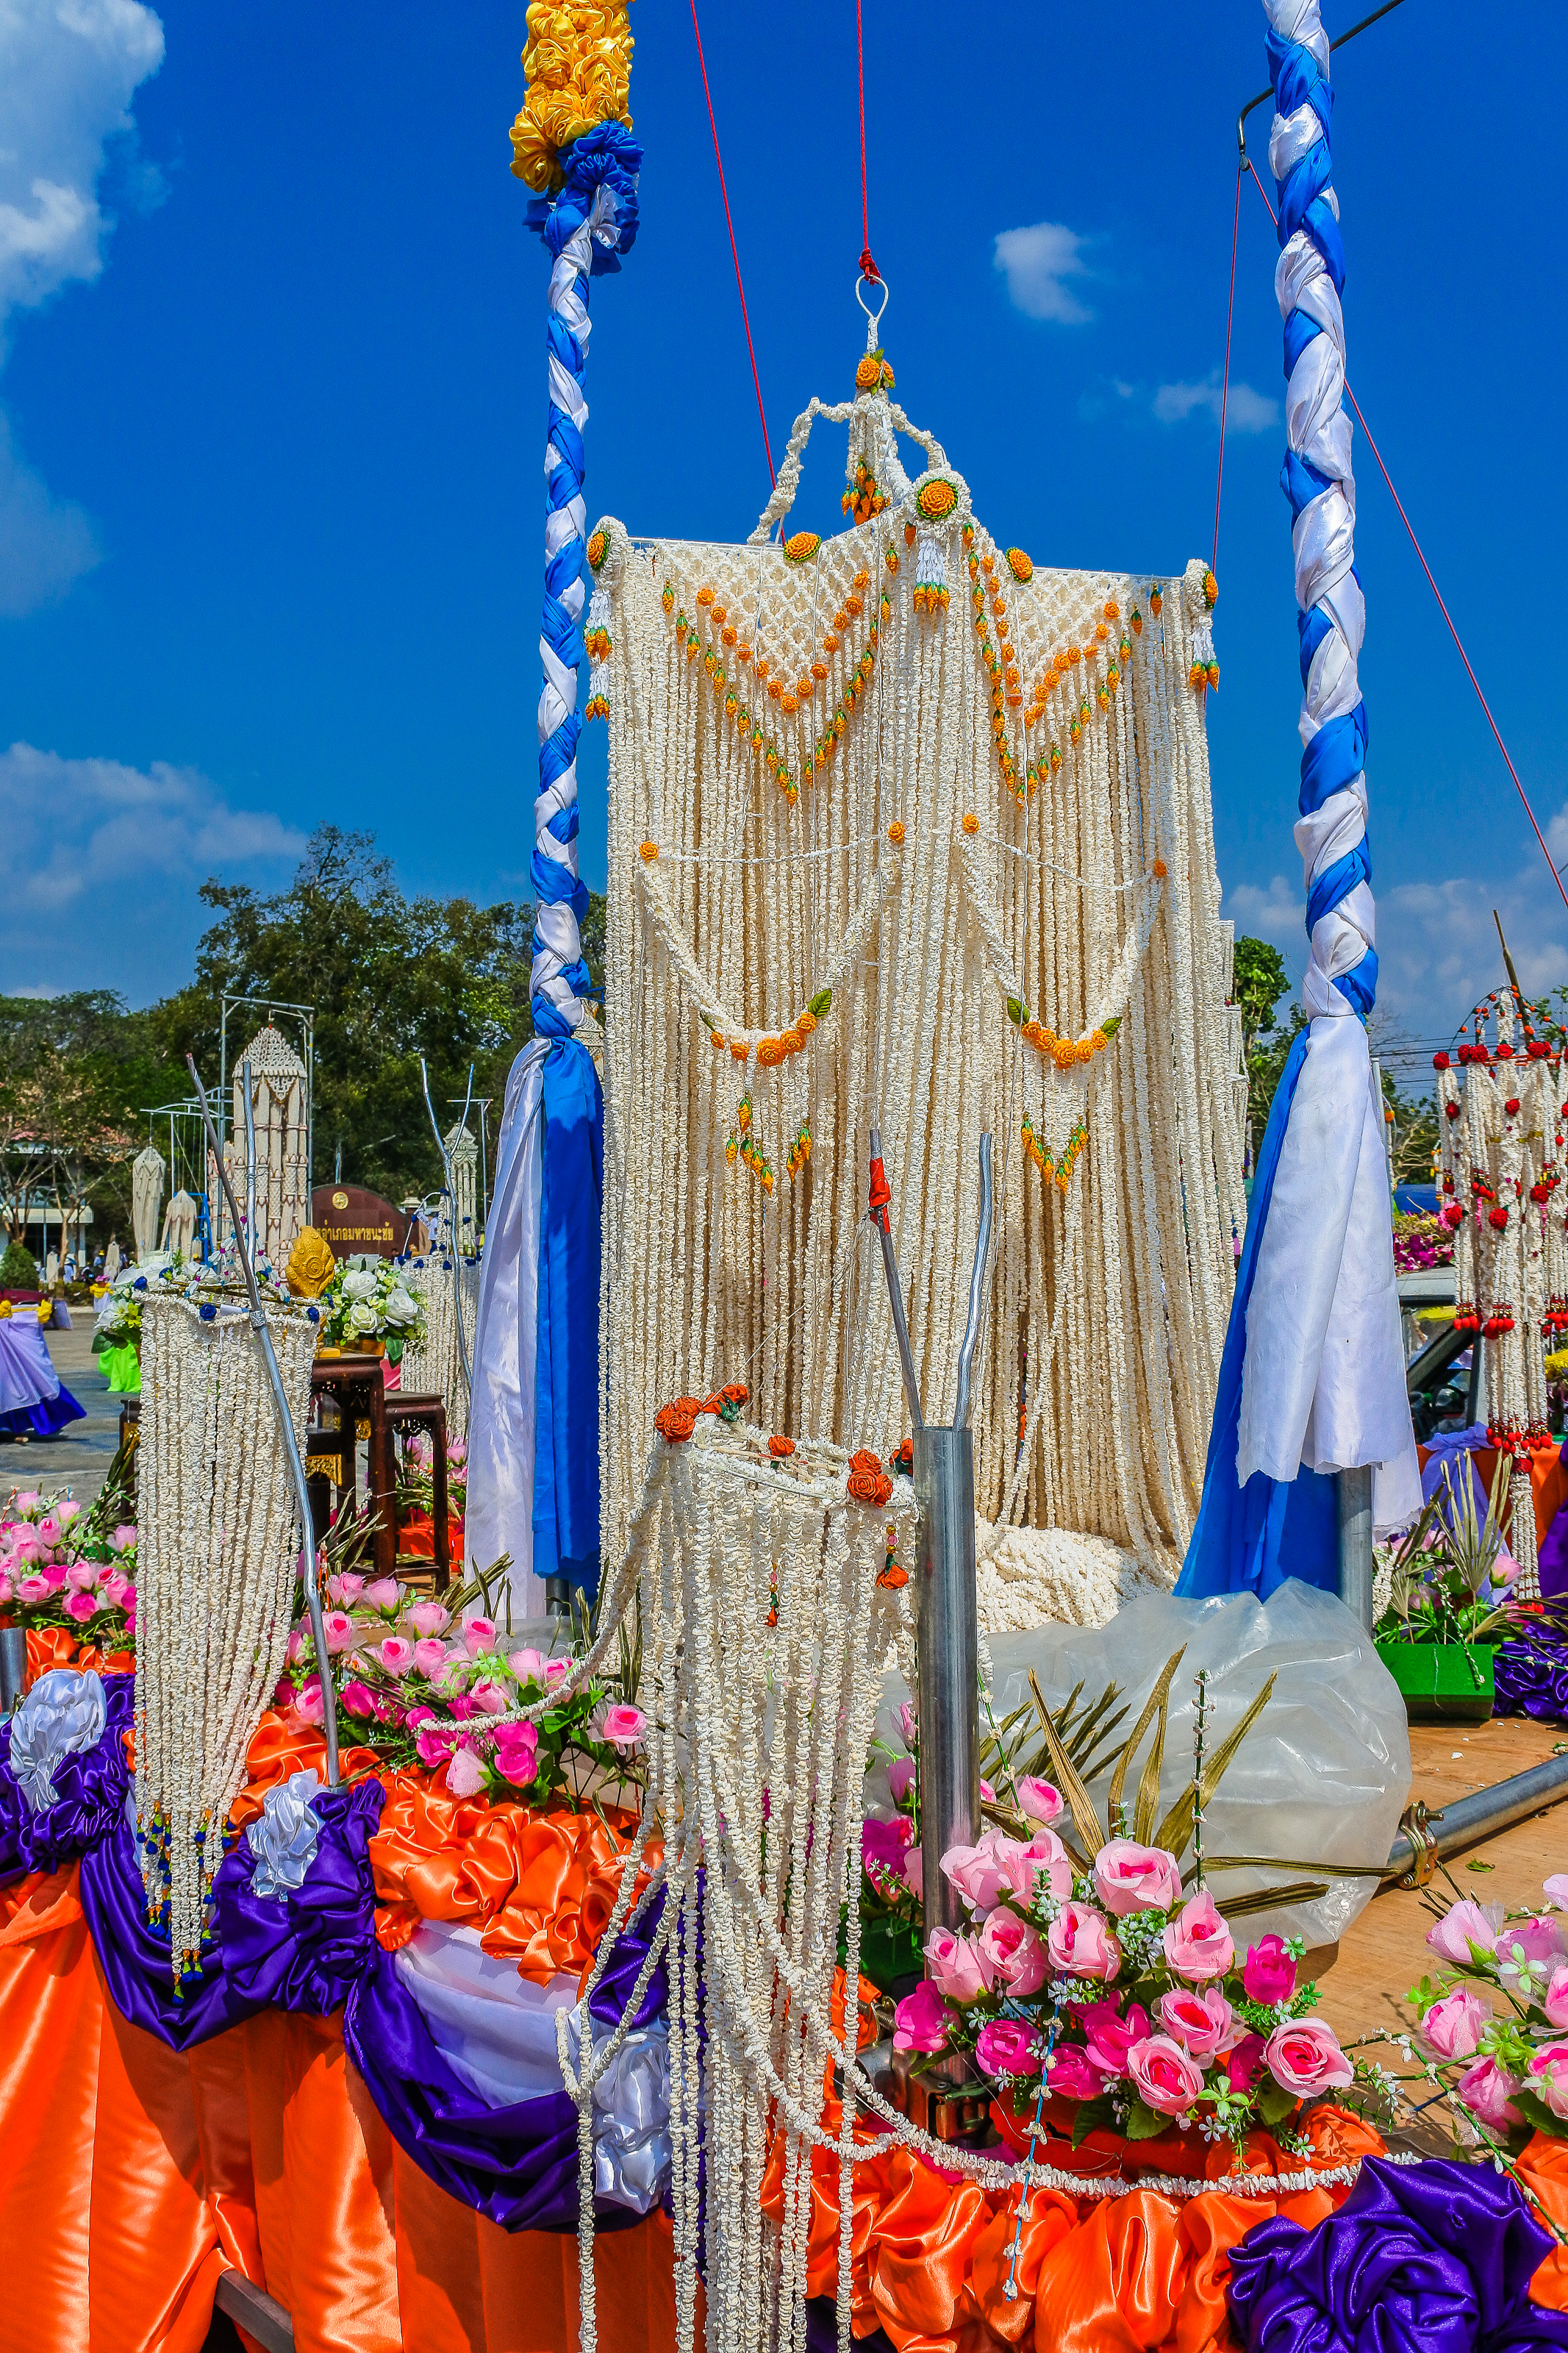
decorate, adoration, garland, sacrifice, beautify, believe, parade, buddhism, rice, adorn, strange, religion, marchers, amazing, popped, garlands, handmade, tradition, flower, event, plant, ceremony